Kulasiri Budawatta

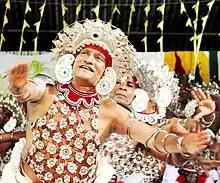

Suneth Kulasiri Budawatta (6 May 1950 – 23 June 2021), was a prominent Sri Lankan dancer and choreographer. Considered as one of the prominent traditional dancers of Sri Lanka, he has produced several leading choreographers to Sri Lankan dance in a career that spanned more than four decades. He was the founder of Budawatta School Of Performing Arts.